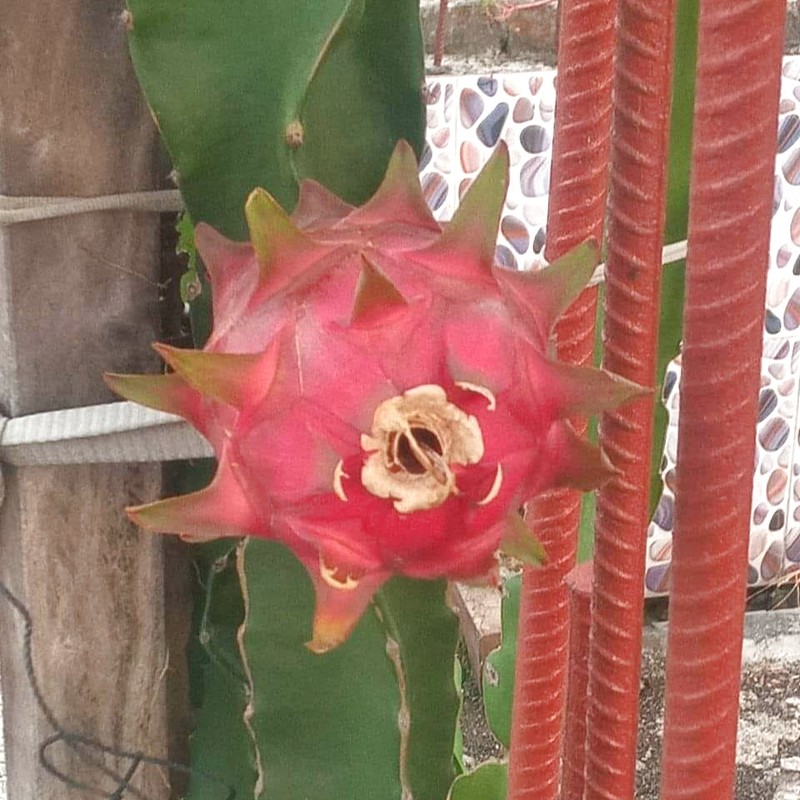
Label: Mature Dragon Fruit